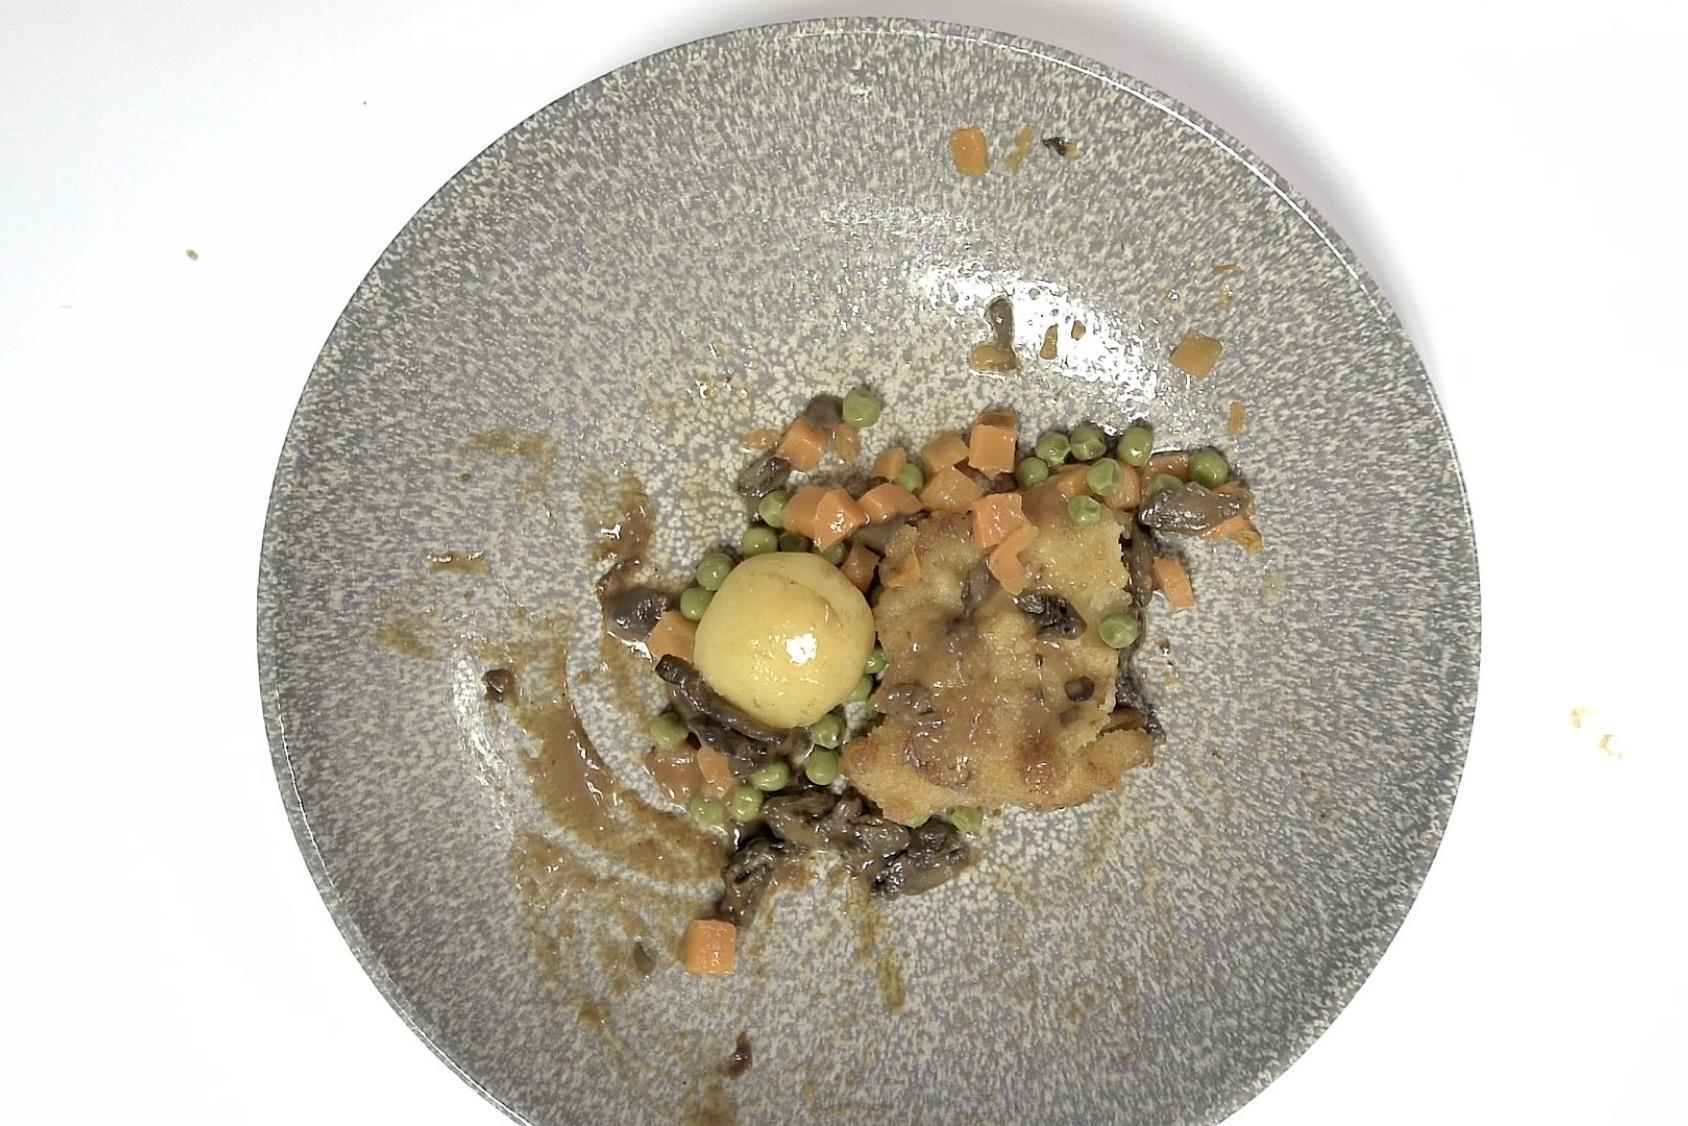
Dish: Schweineschnitzel nach Jägerart mit Pilz-Rahmsauce, Kartoffeln & Erbsen, Möhren
Portion size: Normale Portion
Ingredients: potatoes, peas, carrot, schnitzel-or-cutlet, mushrooms, cream, brown-sauce
Weight as served: 365 g
Energy as served: 307,590 kcal (1.279,400 kJ)
Fat: 9,260 g (saturated: 3,510 g)
Carbohydrates: 33,125 g (sugar: 8,755 g)
Protein: 20,525 g
Salt: 3,830 g
Weight after return: 237 g
Energy after return: 199,723 kcal